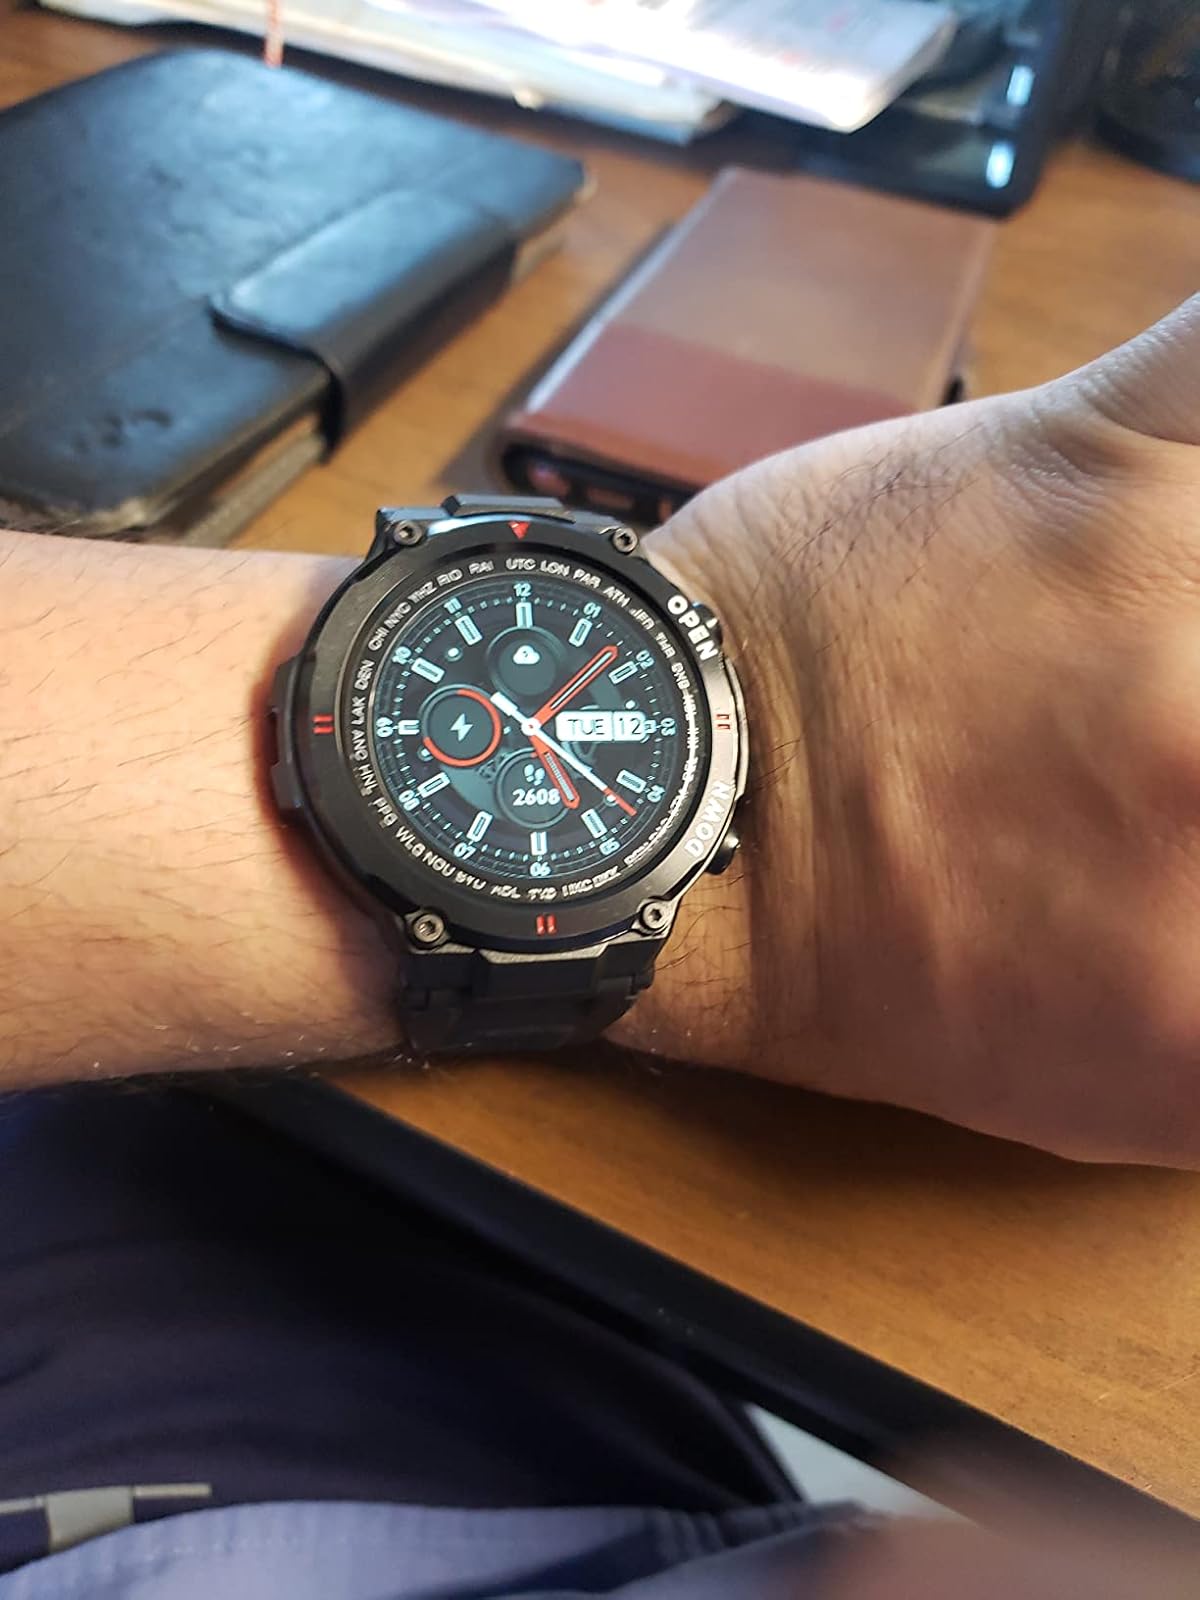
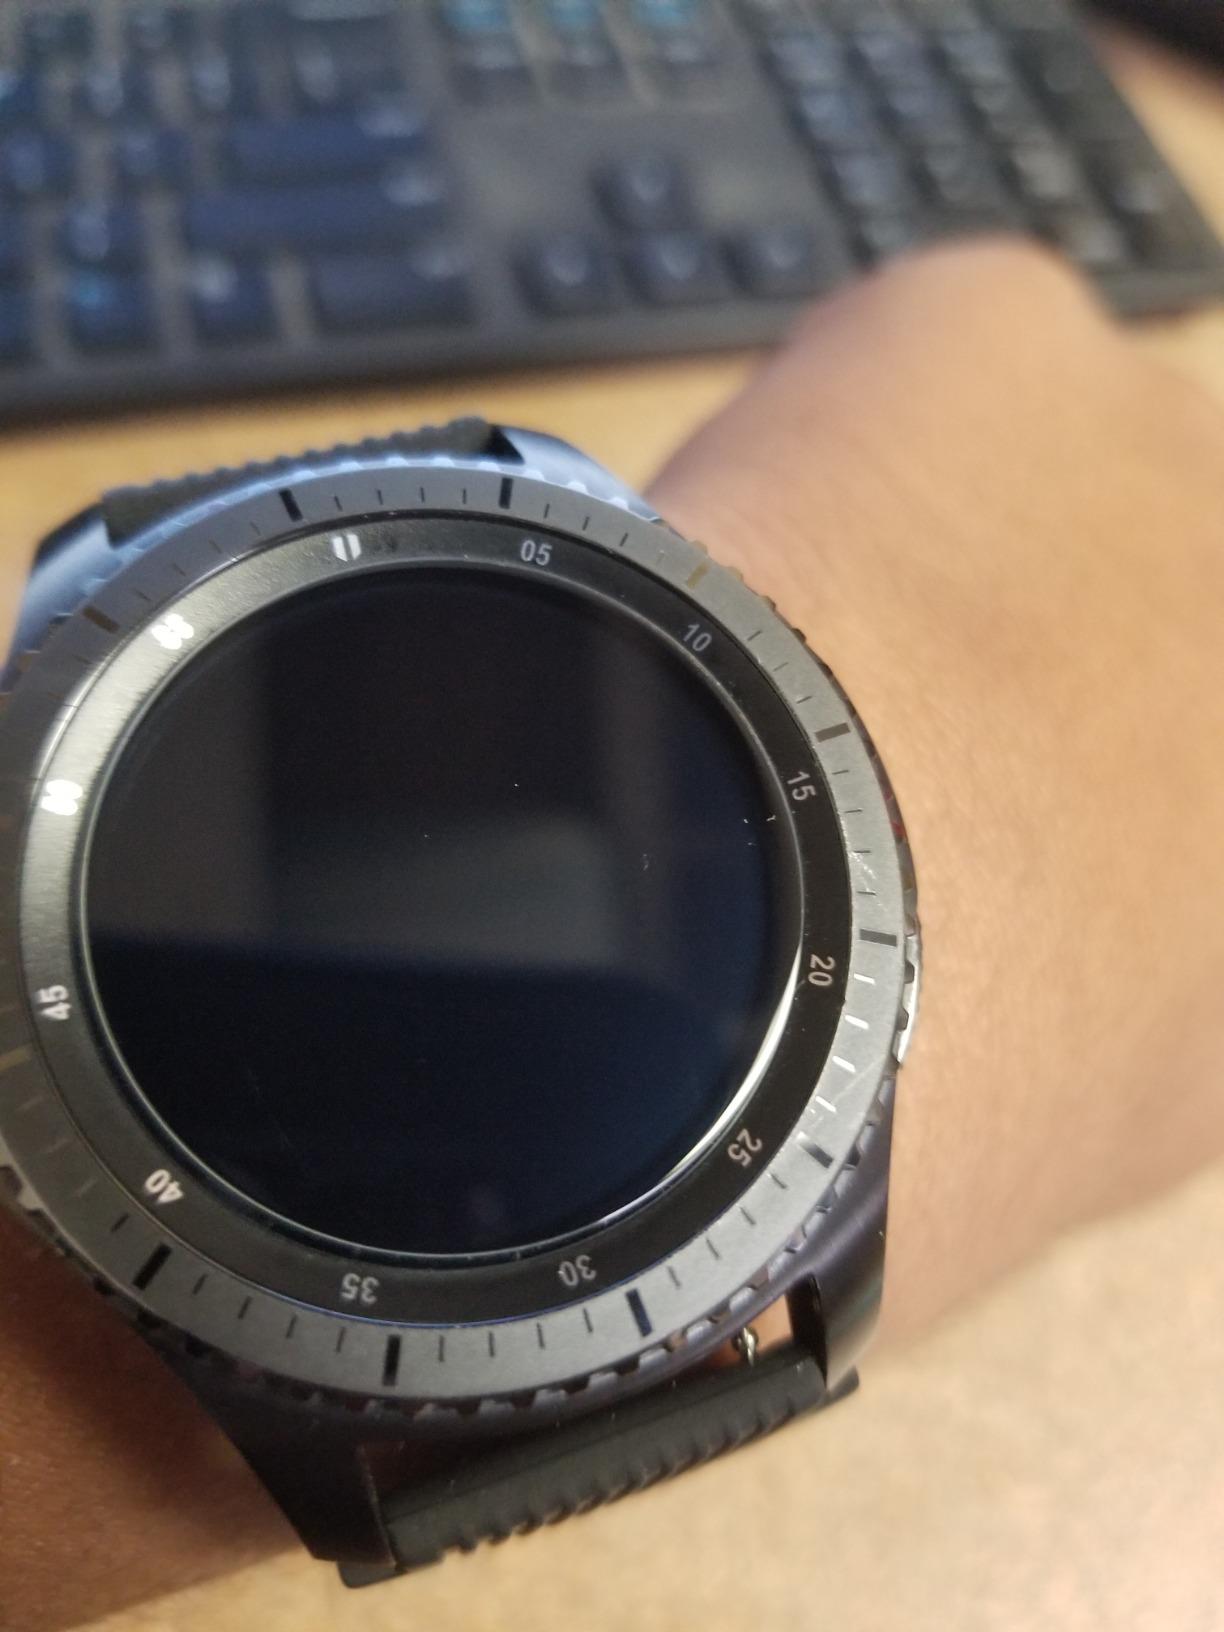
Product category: smartwatch
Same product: no